Secret Maryo Chronicles

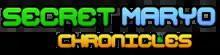

Secret Maryo Chronicles is a free and open-source 2D platform game first released in 2003. The game has been described as a "Super Mario Bros." clone, but with a gameplay reminiscent of "Super Mario World" (1990).